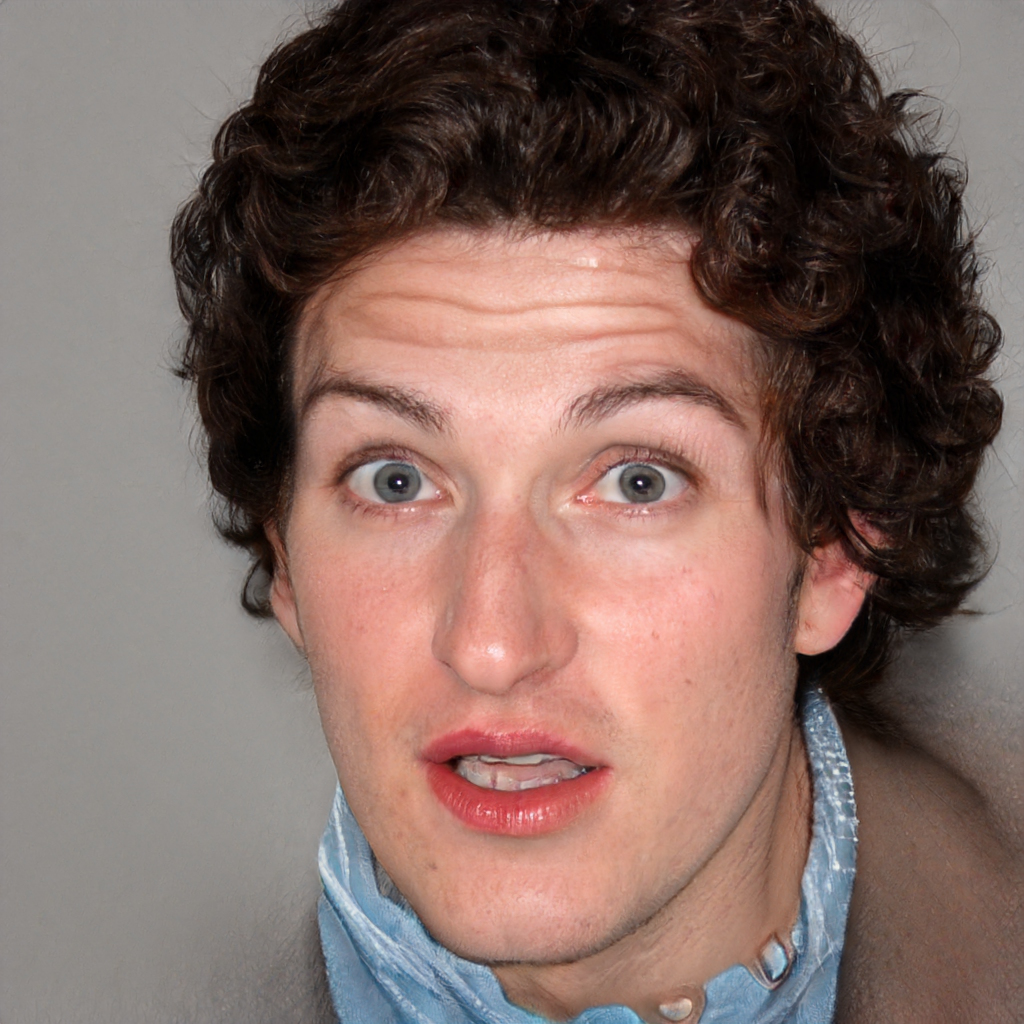
Portrait style: Real Portrait